Janez Vesel

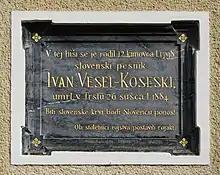
Plaque in Spodnje Koseze marking Vesel's birthplace

Vesel was born in Gorenje (now part of Spodnje Koseze) in the Duchy of Carniola in the Habsburg monarchy (now in Slovenia) and baptized "Johannes Vesseu". He studied law in Graz and Vienna and worked in Trieste for most of his professional life. In his student years, he mostly wrote in German. In 1818, his sonnet (The Comfort) was the first sonnet ever printed in Slovene. No further works by Koseski are known until 1844, when he published his ode (Slovenia to Emperor Ferdinand), dedicated to Emperor Ferdinand. The poem where he describes the history of the Slovene Lands since the Roman times is widely regarded as his best work. Afterwards, he continued writing and also translating poetry. Vesel was a grandfather of the Austrian-Italian mountaineer and author Julius Kugy. He died in Trieste.